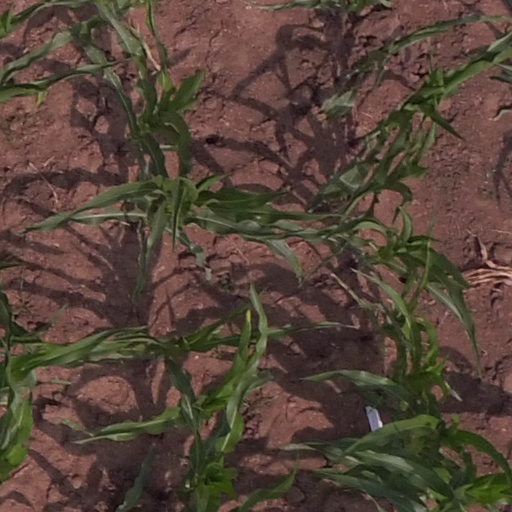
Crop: maize; corn